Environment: lab
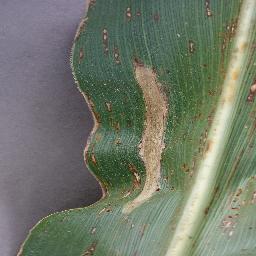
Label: northern_corn_leaf_blight